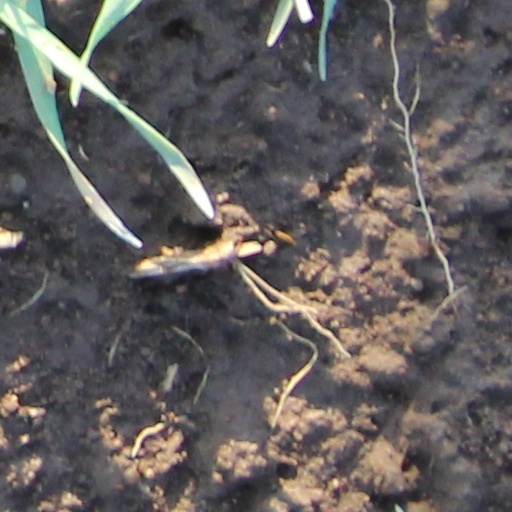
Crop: wheat